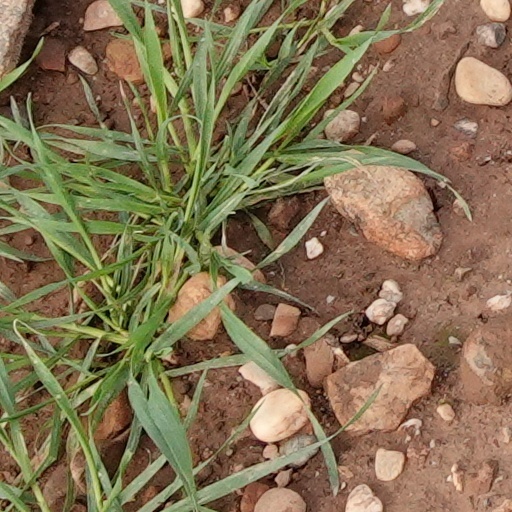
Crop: wheat